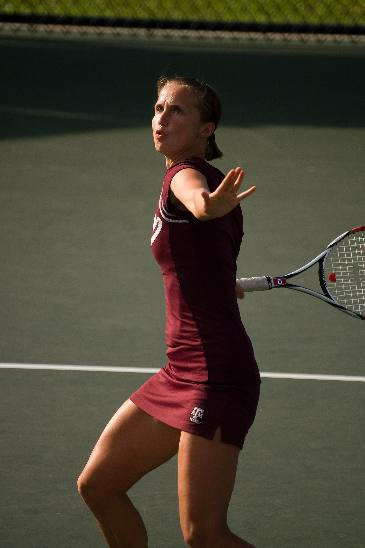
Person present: Yes